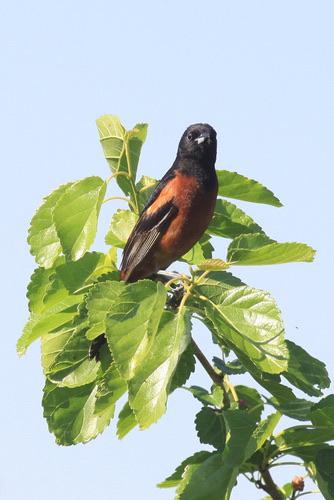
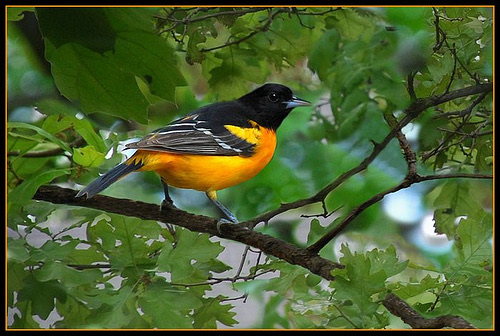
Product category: misc
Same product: yes